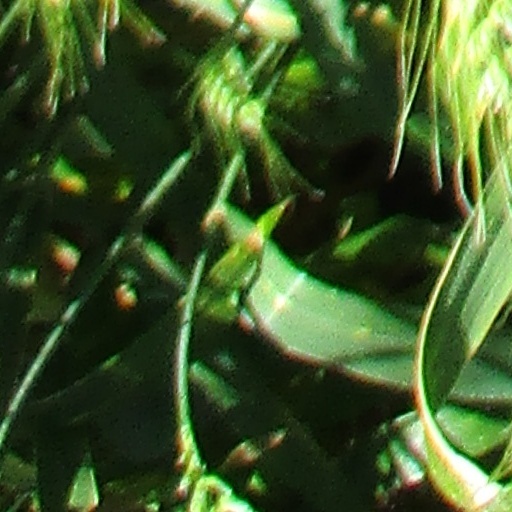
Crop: wheat